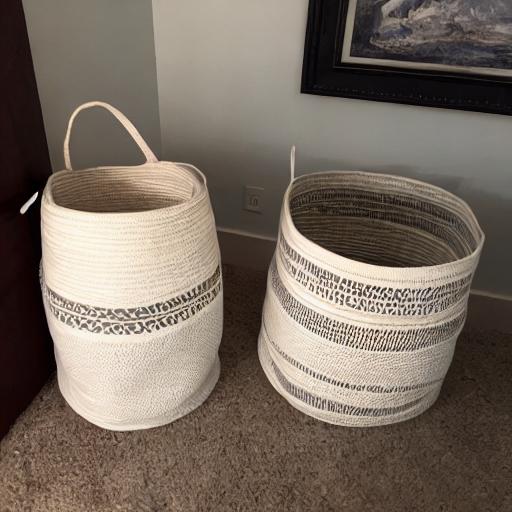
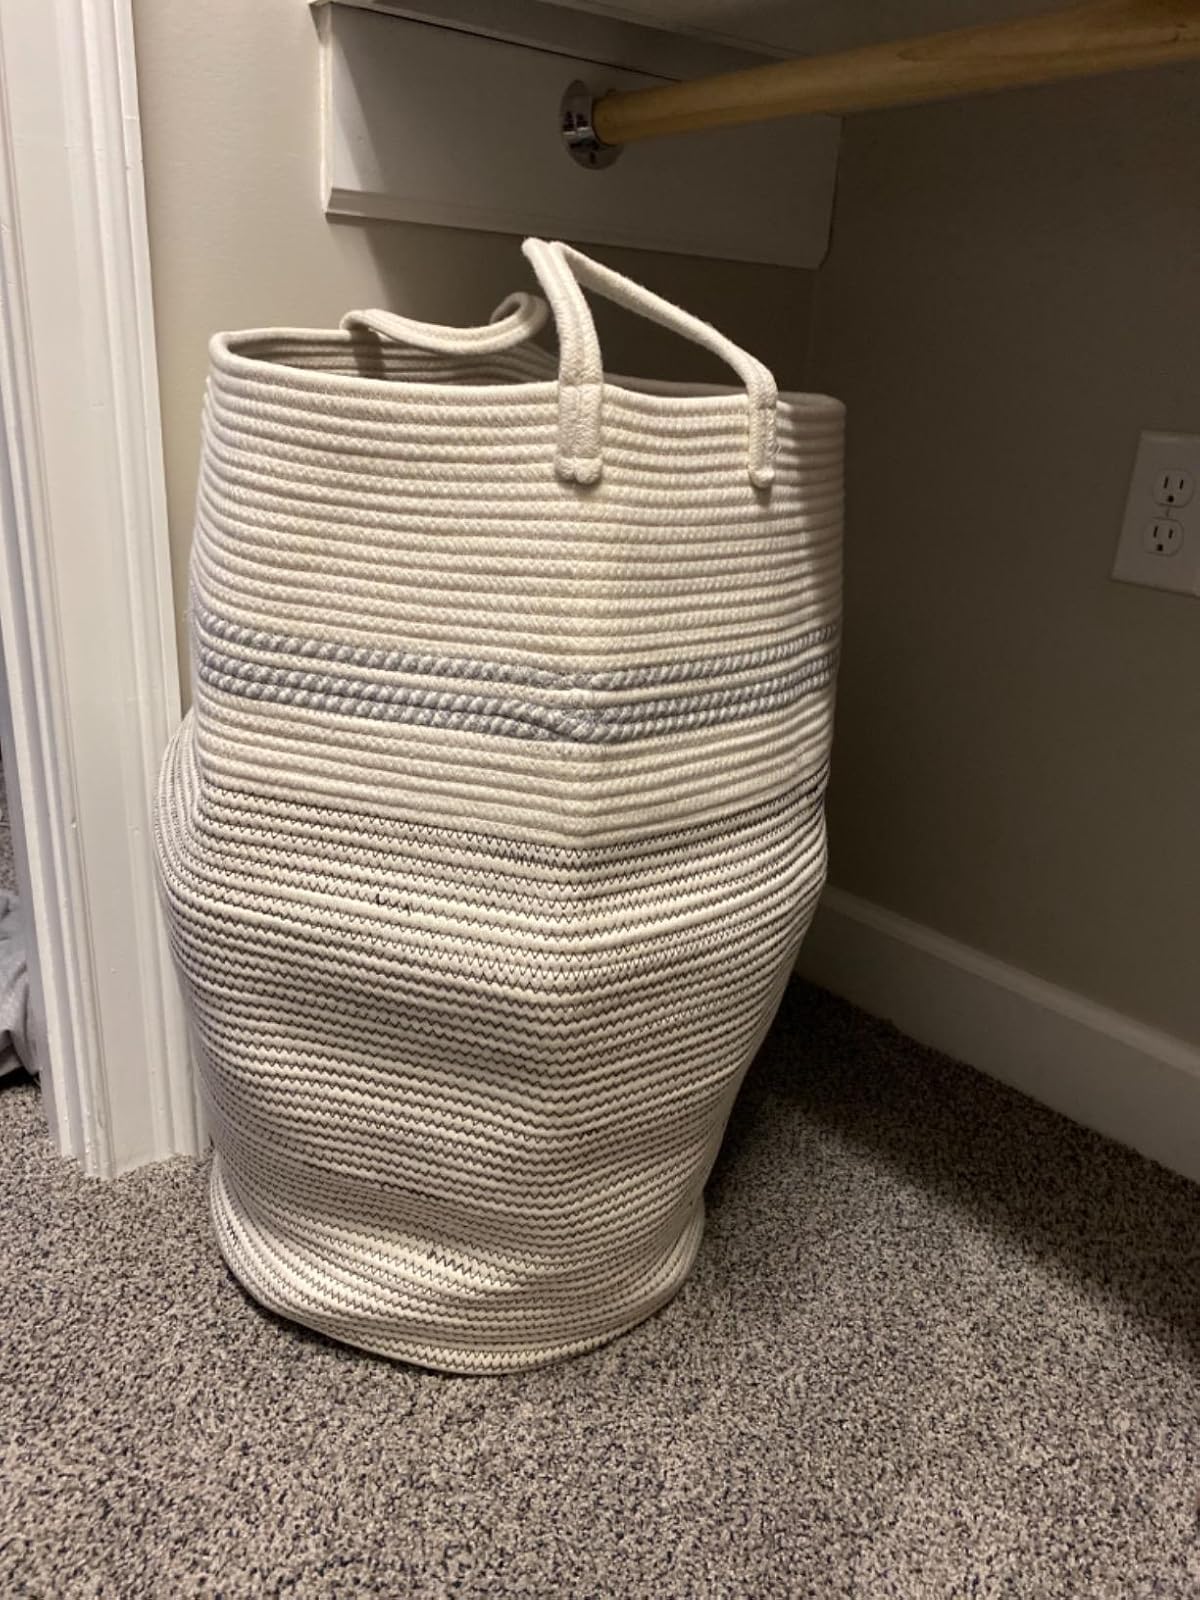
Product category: items_hamper
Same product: no